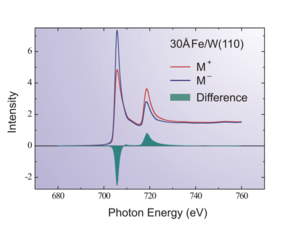
En analyse des matériaux métalliques, le dichroïsme circulaire magnétique de rayons X est la différence des spectres d'absorption des rayons X dans un champ magnétique, entre les deux polarisations circulaires opposées de la lumière. L'analyse de cette différence entre le spectre obtenu avec la polarisation circulaire droite et celui obtenu avec la polarisation circulaire gauche fournit des données sur les propriétés magnétiques de l'atome étudié, tels que le spin ou le moment magnétique orbital.